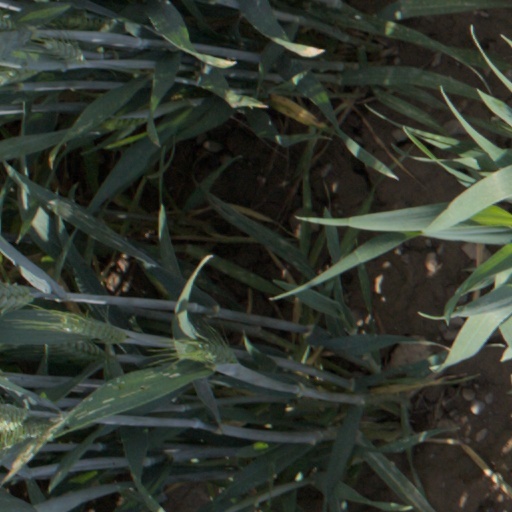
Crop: wheat